Welsh Pony and Cob

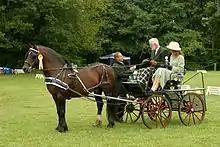
Section D Welsh Cob pulling a carriage

The Welsh Pony has been put to many uses. Historically, they were used for postal routes and in coal mines. The British War Office used the Welsh Cob to pull heavy guns and equipment through terrain where motorised vehicles could not, and also used them for mounted infantry. Today, they are used as riding and driving ponies for both children and adults. Welshes today are also used in dressage, endurance riding, general riding, hunting, jumping, and work activities. They have proven their ability at driving in Fédération Équestre Internationale (FEI) level competition, and have been used for dressage. They also compete against one another in breed show competition as hunters, eventers, and western pleasure horses. The abilities of the Welsh Pony were showcased in 2008 when the first champion Large Pony Hunter to be made into a model Breyer horse was a grey Welsh Pony gelding.